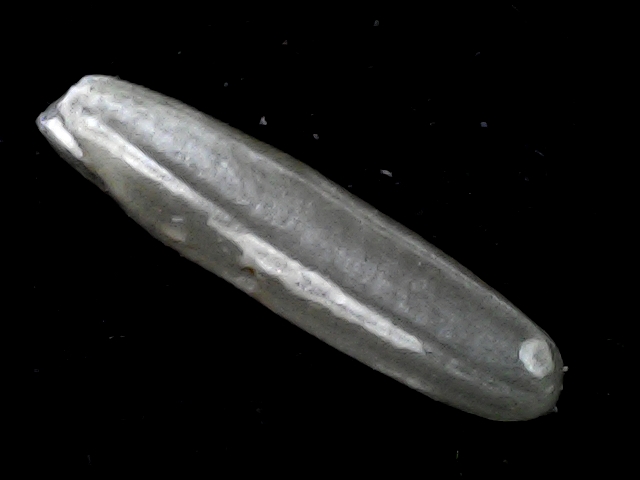
Rice variety: BD57